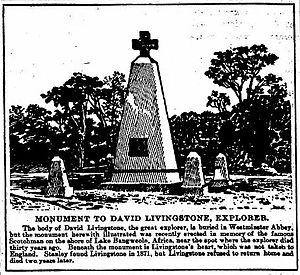
Le Mémorial de Livingstone construit en 1902 marque l'endroit où le missionnaire explorateur David Livingstone est décédé le 1ᵉʳ ou le 4 mai 1873 dans le village du Chef Chitambo à l'Ilala près du bord du lac Bangweulu en Zambie. Son cœur a été enterré sous un arbre Mpundu par ses serviteurs fidèles Chuma, Suza Mniasere et Vchopere, avant leur départ pour la côte en portant son corps.